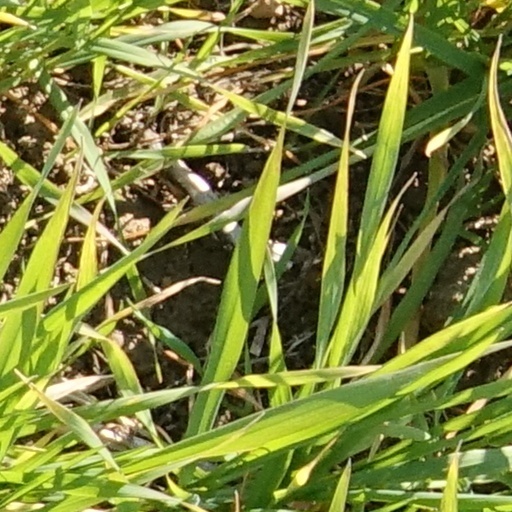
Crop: wheat